I Am Queen Mary (statue)

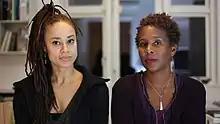
Jeannette Ehlers (left) and La Vaughn Belle (right) in 2018

I Am Queen Mary is a statue in Copenhagen, Denmark of Mary Thomas, a leader of the 1878 "Fireburn" labor revolt in St. Croix, a former Danish colony now part of the U.S. Virgin Islands. The statue, created by artists Jeannette Ehlers and La Vaughn Belle, was unveiled in March 2018 outside the Danish West Indian Warehouse, in commemoration of the 100th anniversary of the sale and transfer of the Danish West Indies. It is the first public monument in Denmark to honor a Black woman and represent Denmark's colonial past. The statue suffered significant damage during a storm on December 27, 2020, leaving it irreparable. Since then, only the plinth remains, as Belle and Ehlers continue to source a permanent bronze version of the statue.